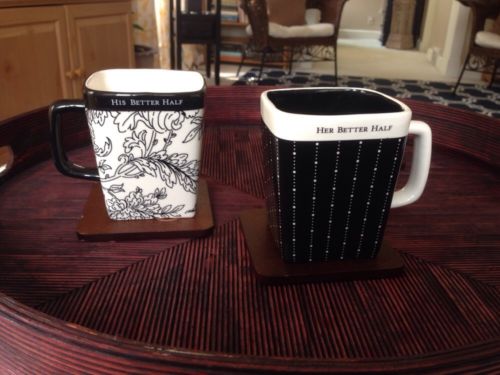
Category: mug